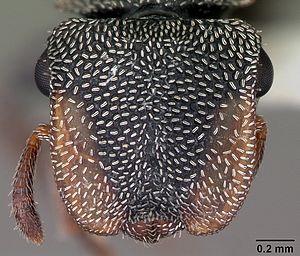
Cephalotus texanus est une espèce de fourmis qui a la particularité d’occuper les galeries forées par des insectes xylophages ; elle est localisée au Texas et au Mexique.